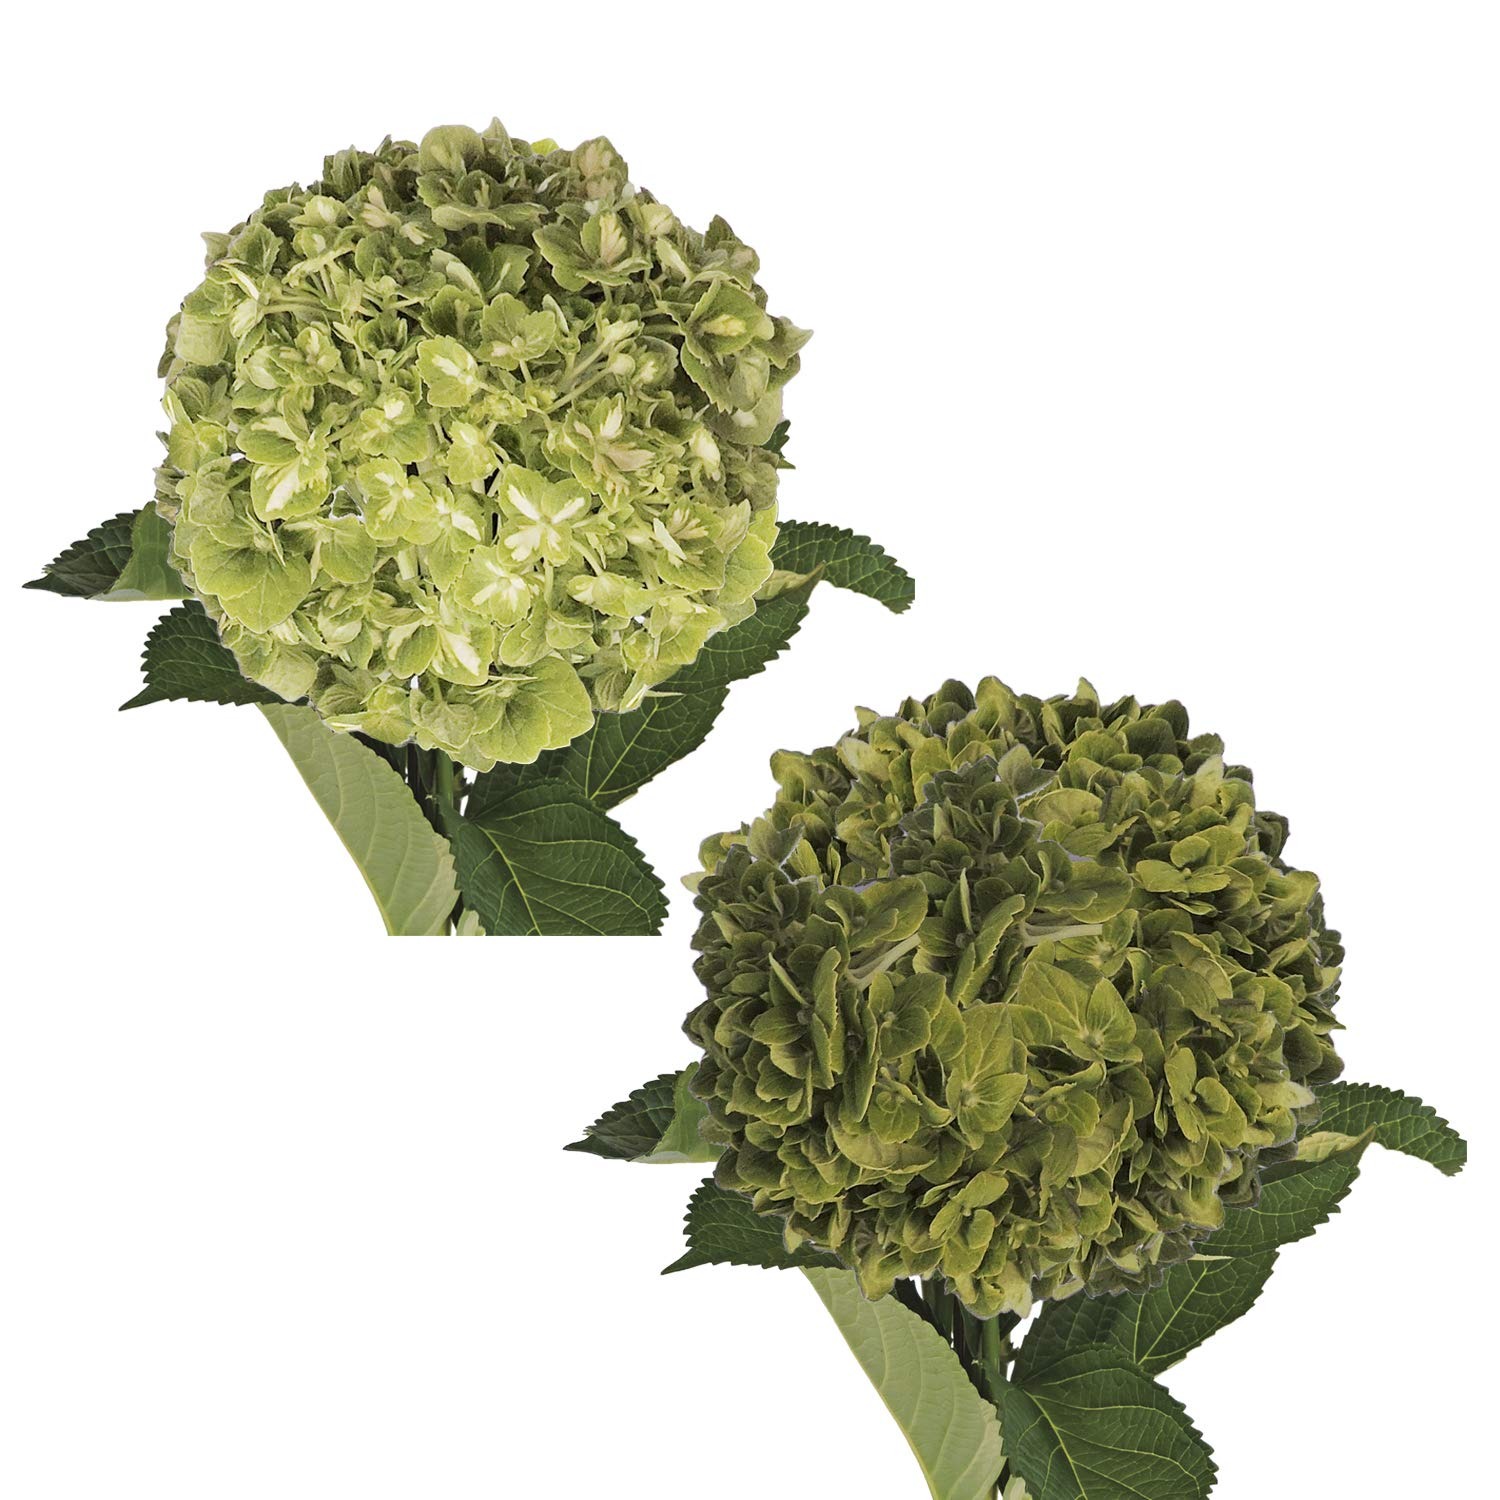
Item Name: Emerald Hydrangeas - Assorted - 15 stems
Product Description: These hydrangeas are a brilliant shade of assorted dark and light greens, offering the possibility to create fabulous centerpieces, bouquets, or any floral decor. Each box contains 26 Hydrangea Stems, Stem Length (Approx.): 60 CM / 23.6 inches oBloom size: (Approx. when fully hydrated) 18 CM / 7.1 inches,
Value: 15.0
Unit: Count

Price: 61.98